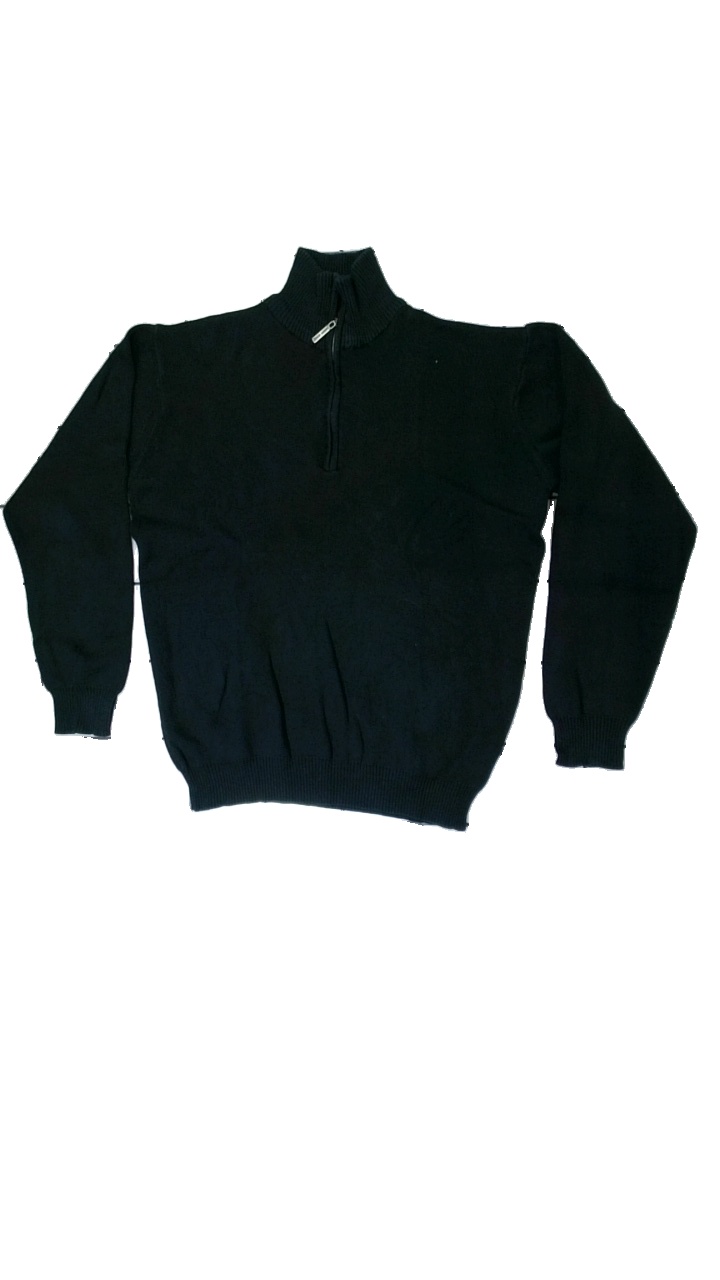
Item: Sweater (Men)
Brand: Park Lane
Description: Blacj sweater with partial zipper, from Park Lane, size S. Poor condition.
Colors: Black
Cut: Regular
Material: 100% cott
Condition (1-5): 2
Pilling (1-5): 5
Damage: Entire piece is color faded.
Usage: Recycle
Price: <50